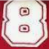
Number: 8